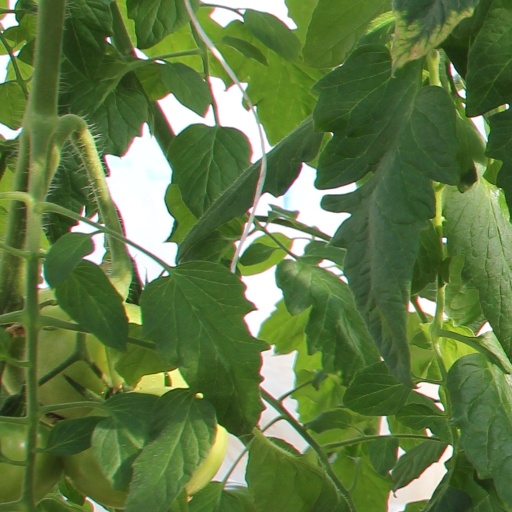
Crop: tomato